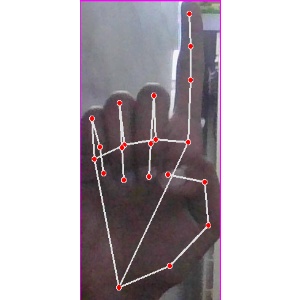
अक्षर: क